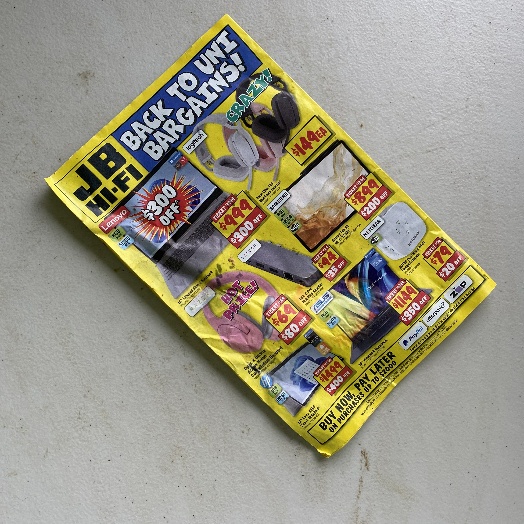
Label: Paper